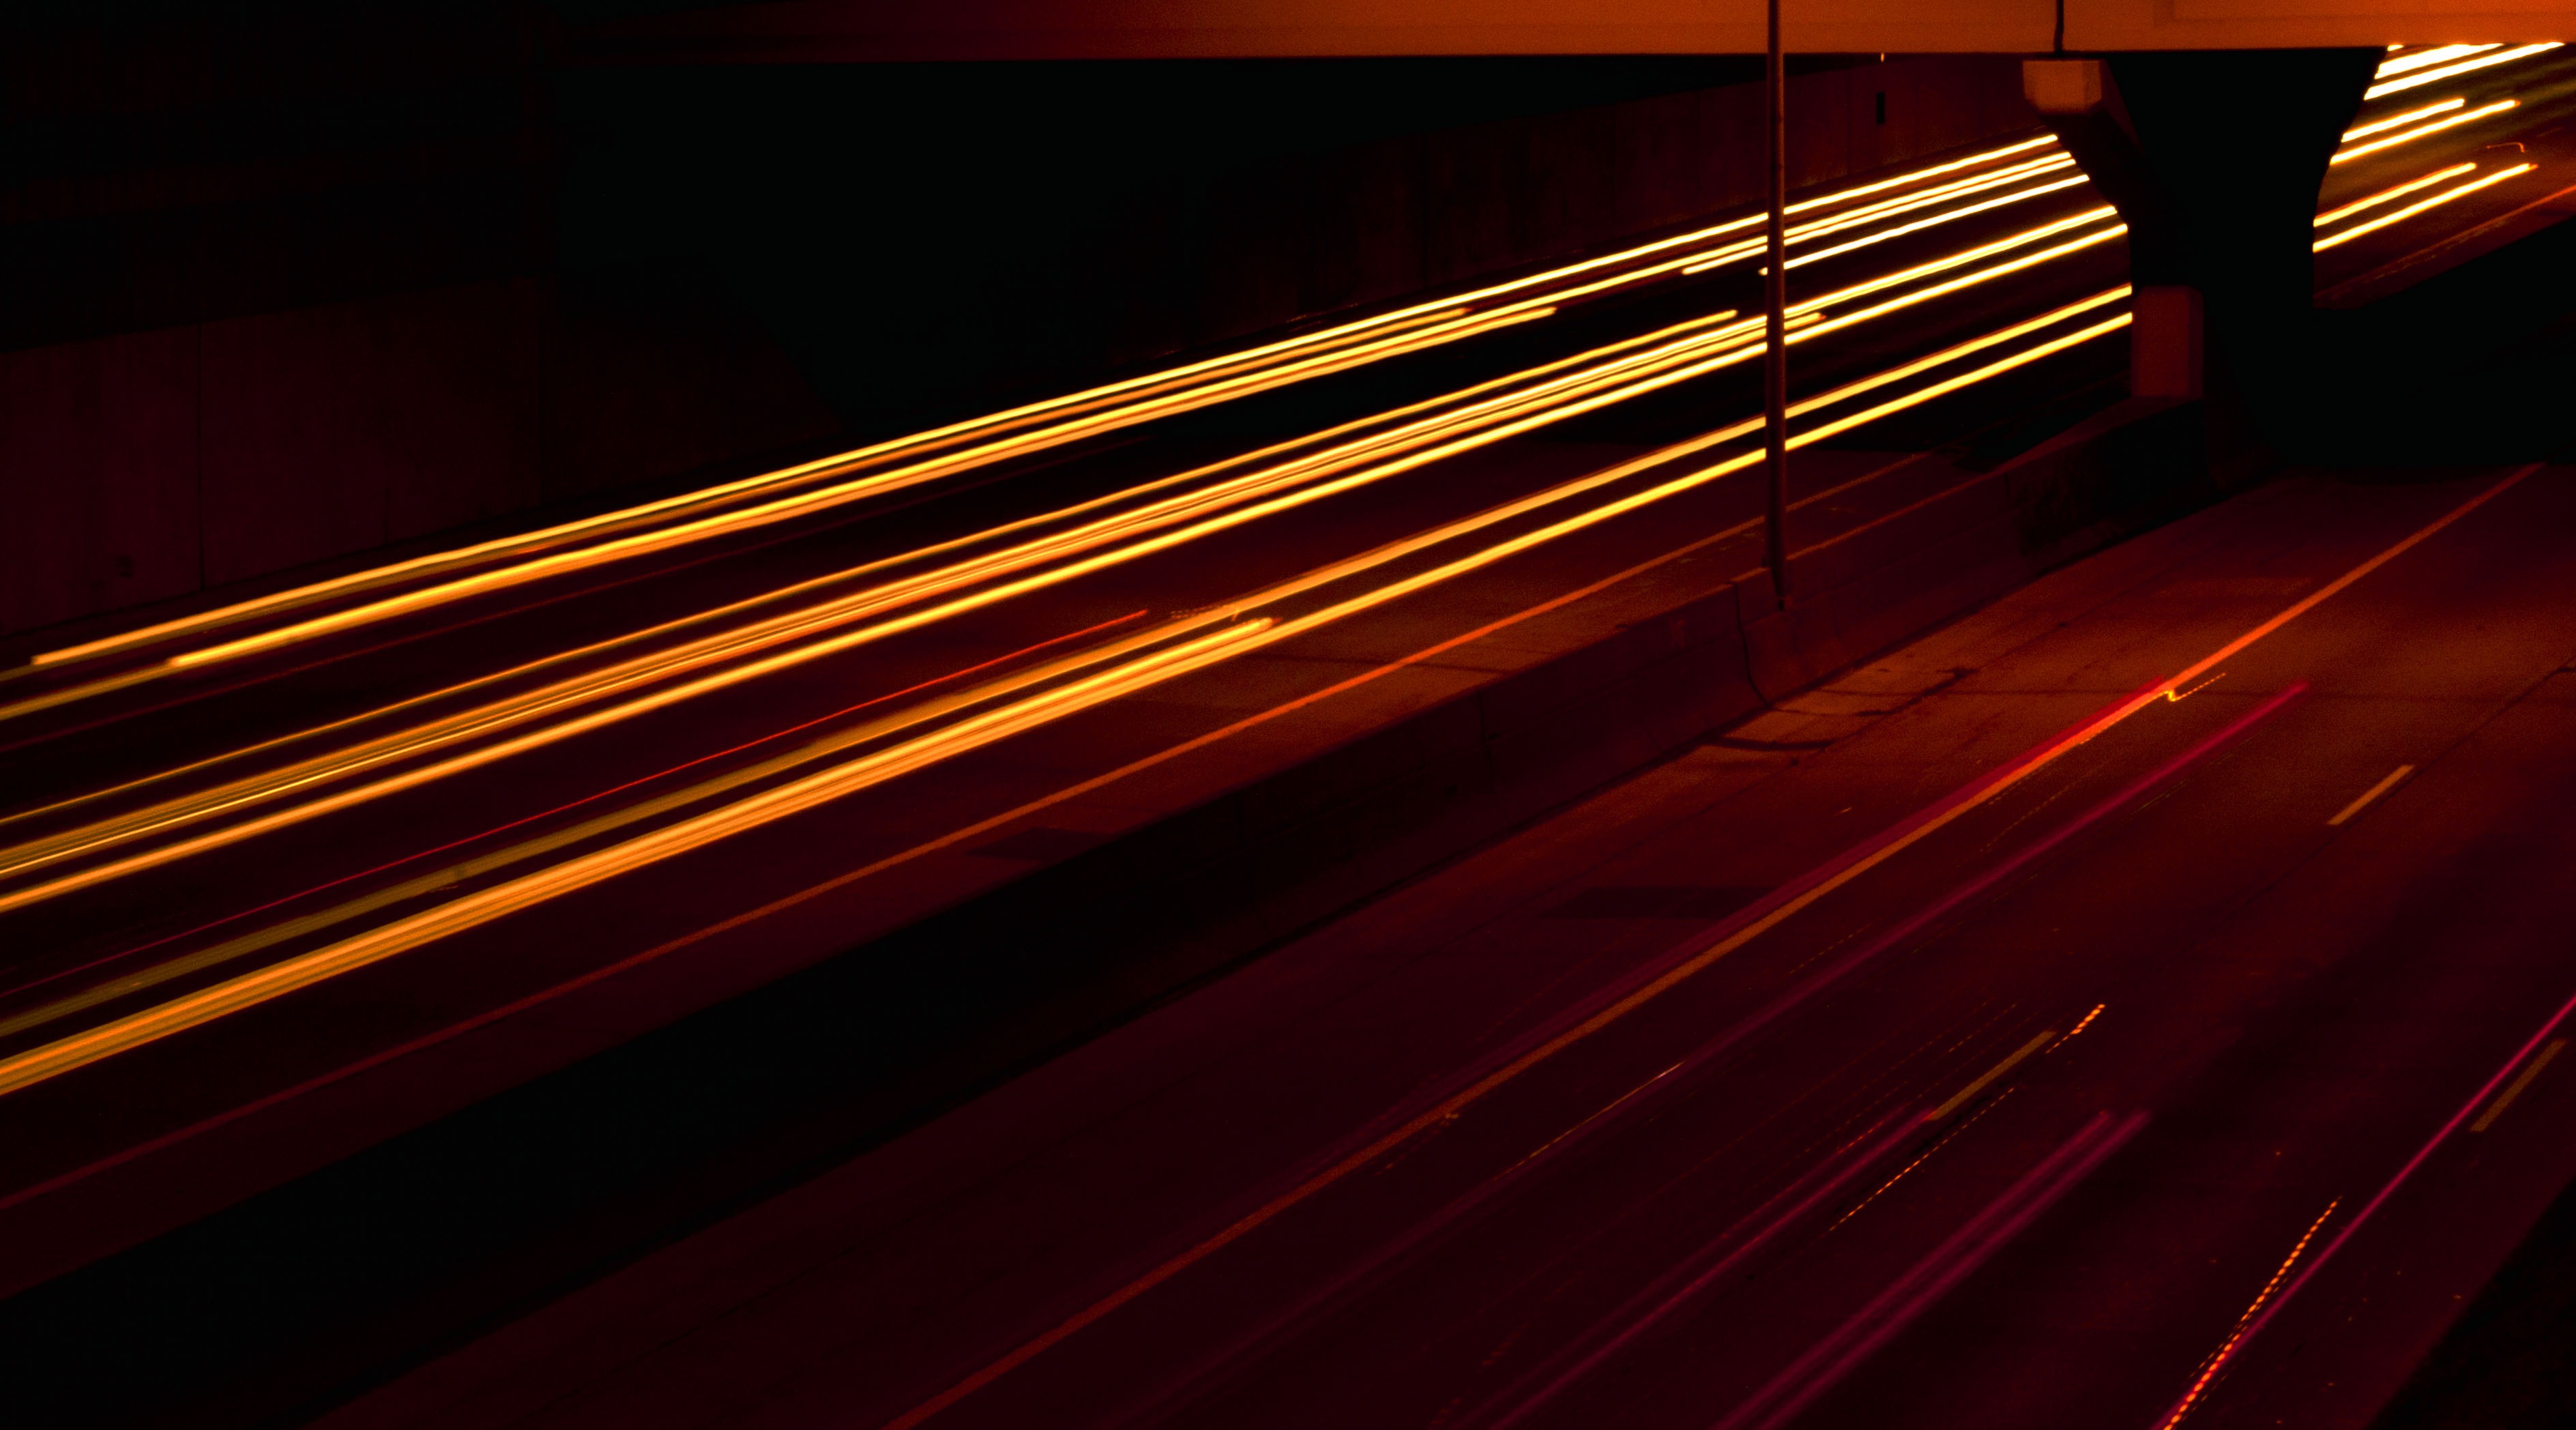
light, blur, wood, road, car, night, sunlight, city, line, red, color, darkness, black, lighting, long exposure, illuminated, shape, screenshot, macro photography, night lighting, street lights